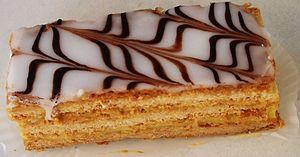
La pâte feuilletée, ou feuilletage, est un type de pâte obtenue par abaissage et pliages successifs de couches alternant une pâte basique et une matière grasse, technique culinaire dite de la pâte tourée. Après cuisson, cette pâte croustillante et légère est utilisée aussi bien en viennoiserie, pâtisserie, qu'en charcuterie pâtissière.
Un mille-feuille, ou millefeuille, est une pièce de pâtisserie faite de trois couches de pâte feuilletée et deux couches de crème pâtissière. Le dessus est glacé avec du sucre glace ou du fondant. On peut y ajouter de la confiture ou des fruits.